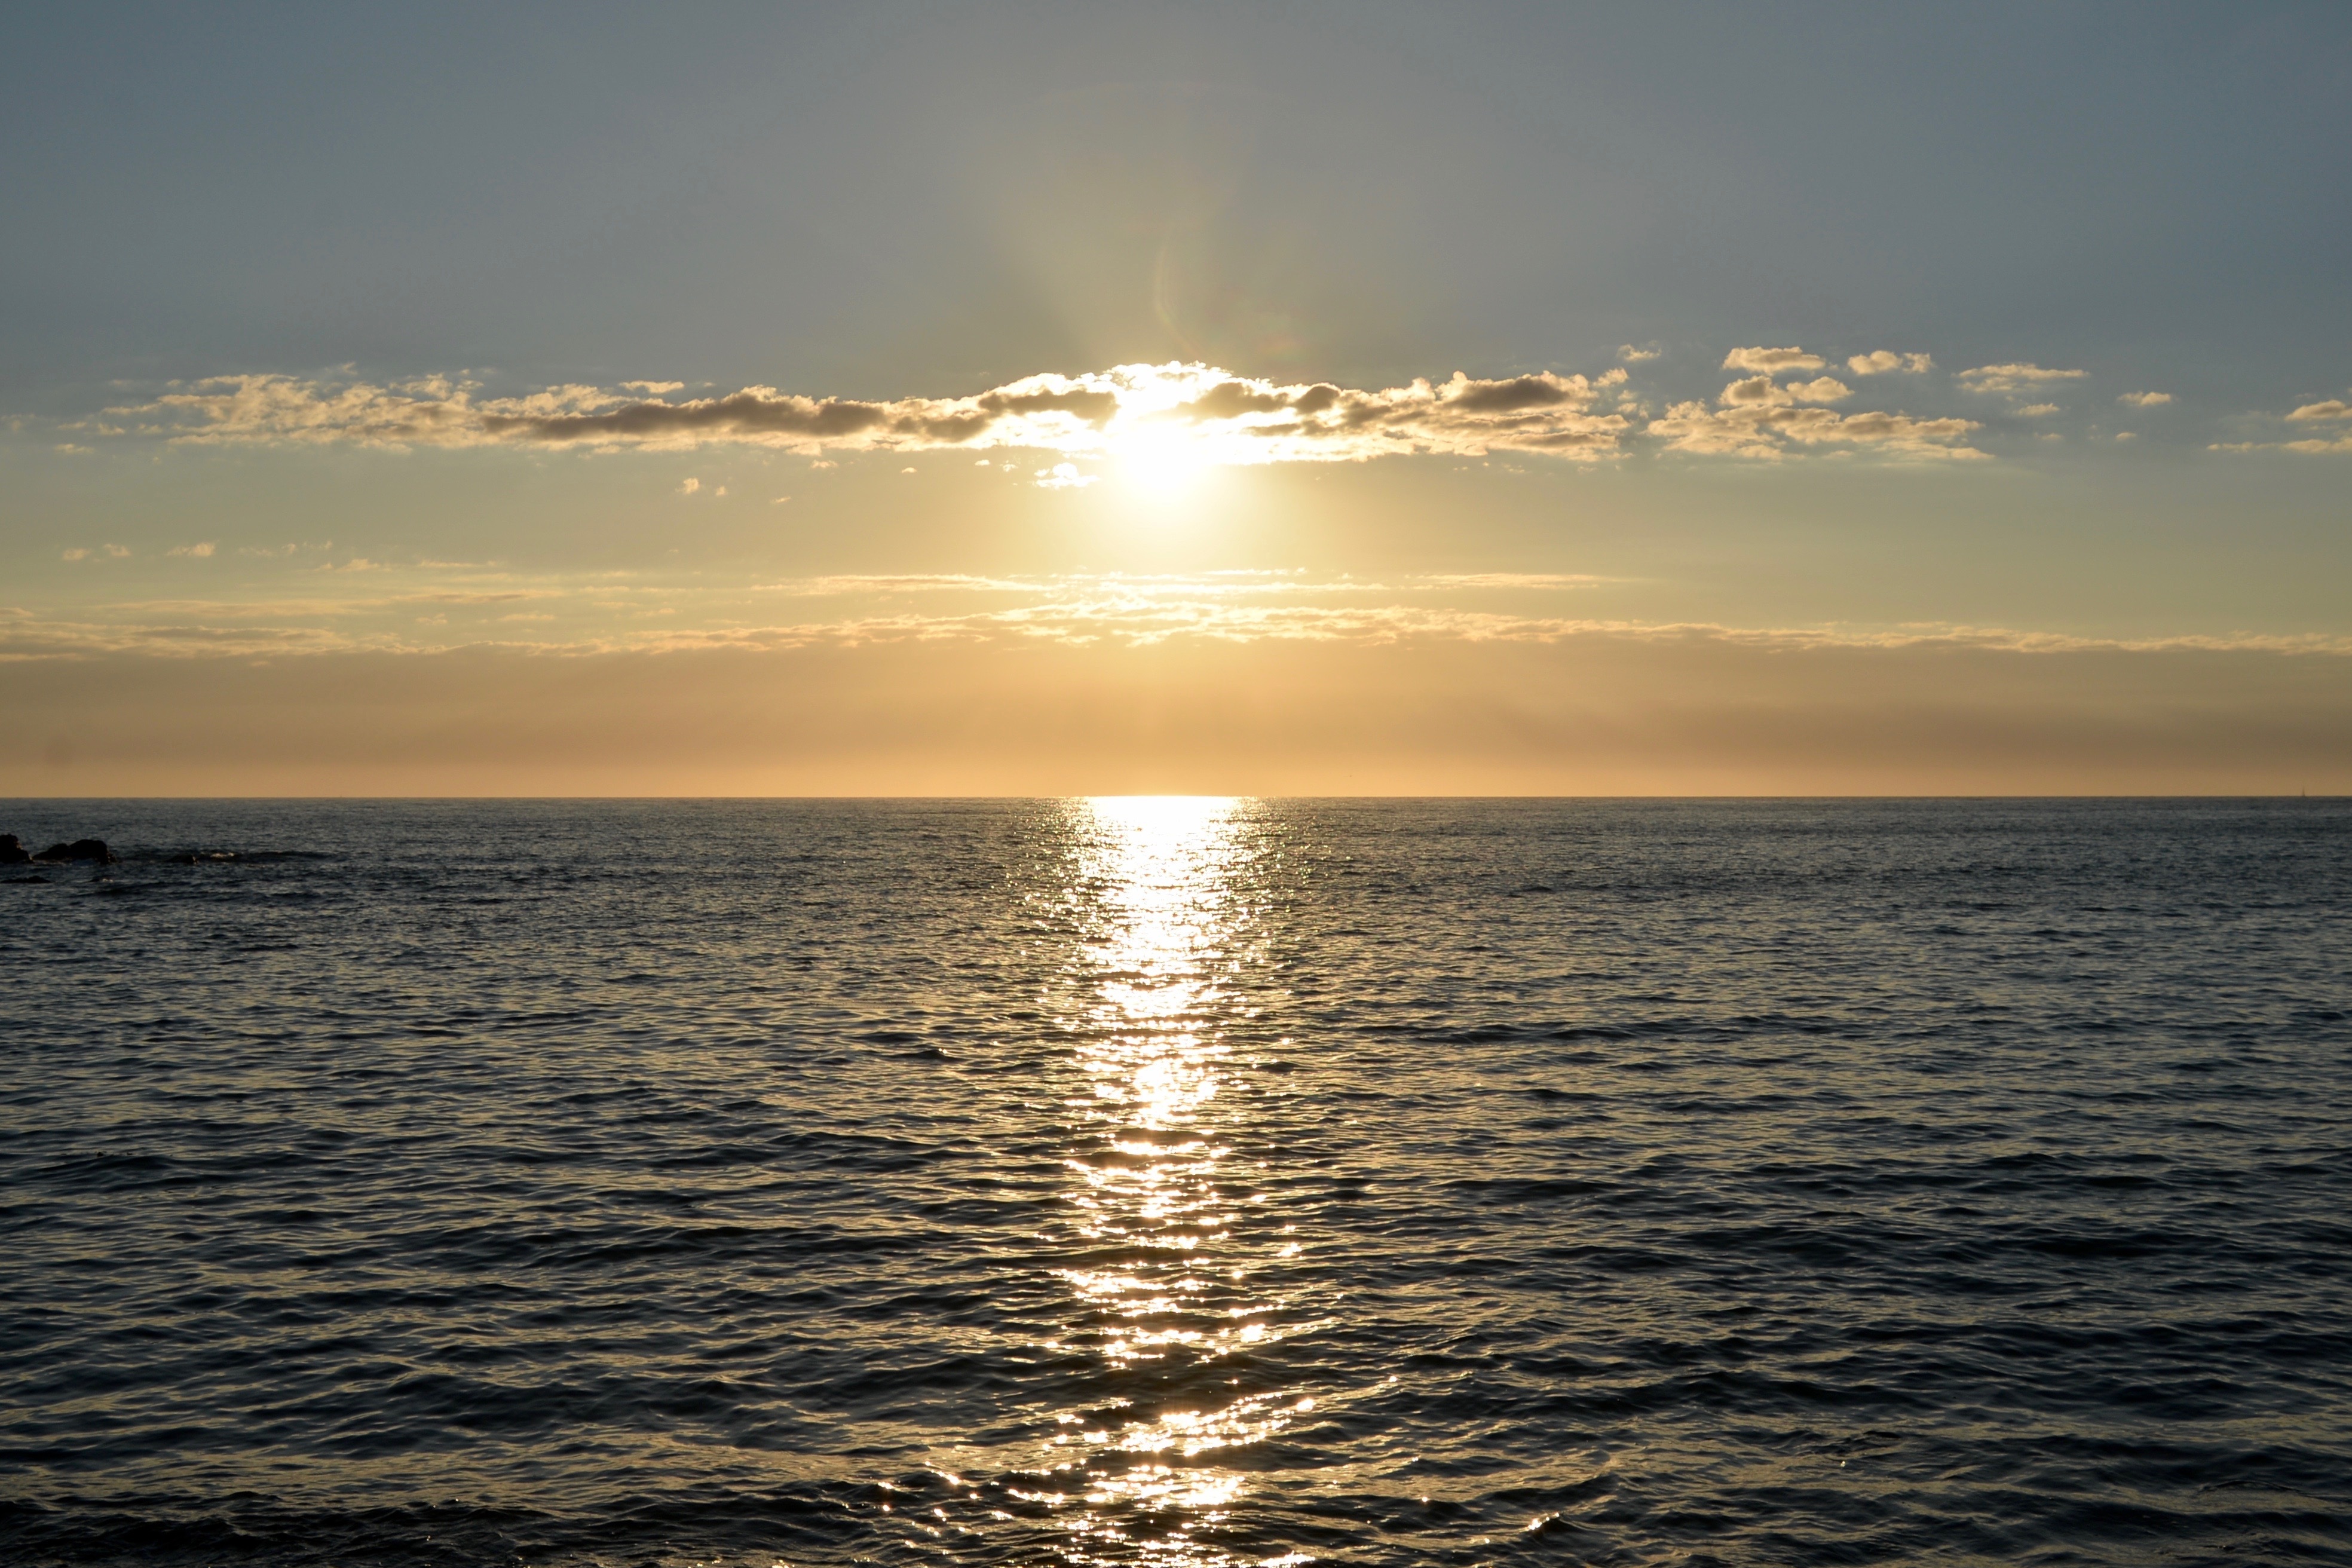
beach, sea, coast, ocean, horizon, cloud, sky, sun, sunrise, sunset, night, sunlight, morning, shore, wave, dawn, dusk, evening, body of water, afterglow, wind wave